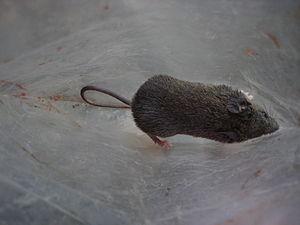
La musaraigne de Gairdner est une espèce de rongeur de la famille des Muridés.